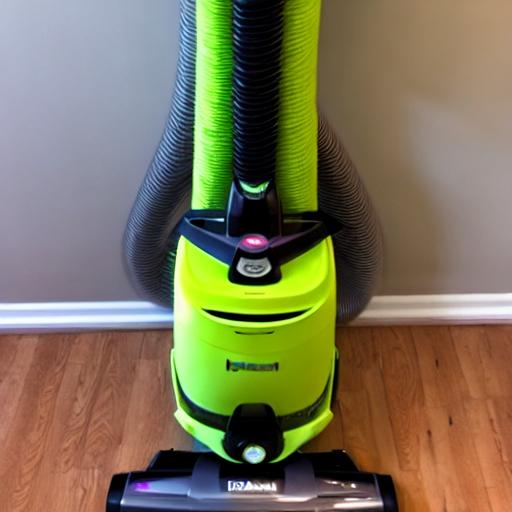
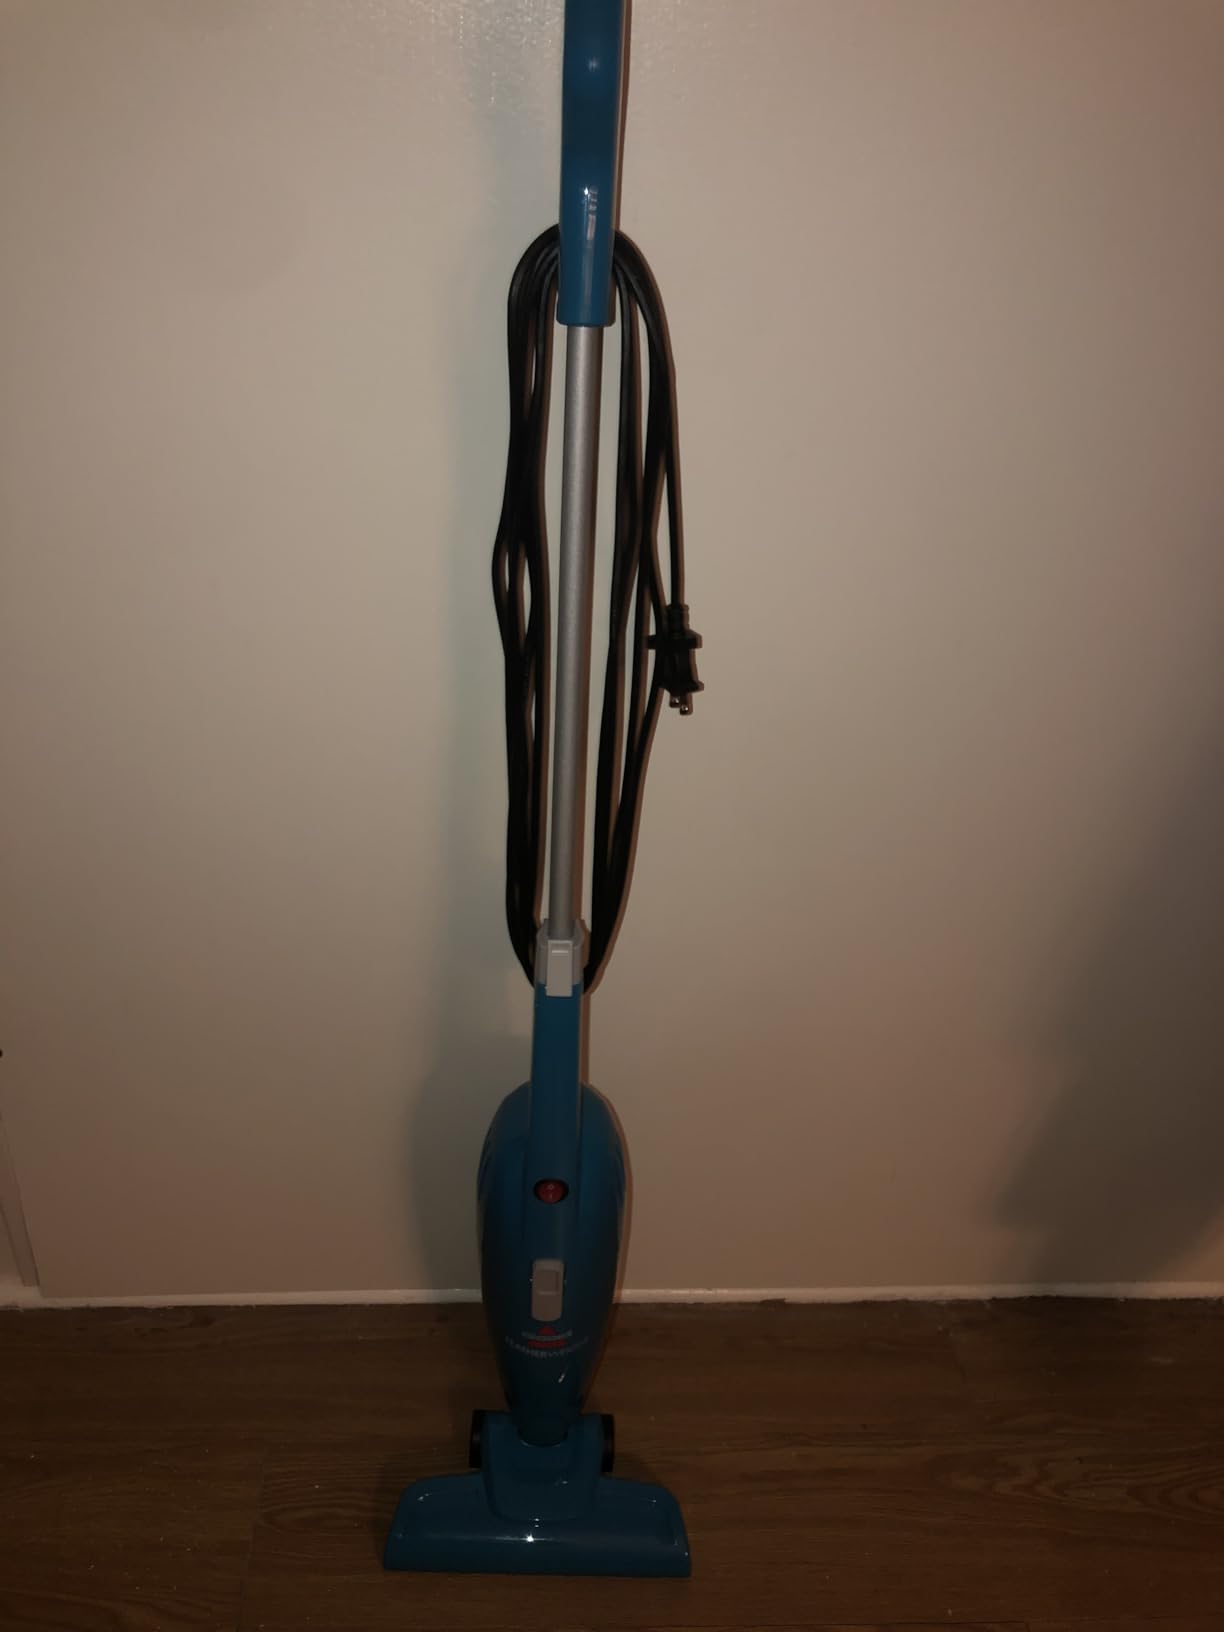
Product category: items_vacuum
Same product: no